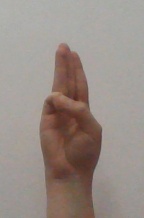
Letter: thaa